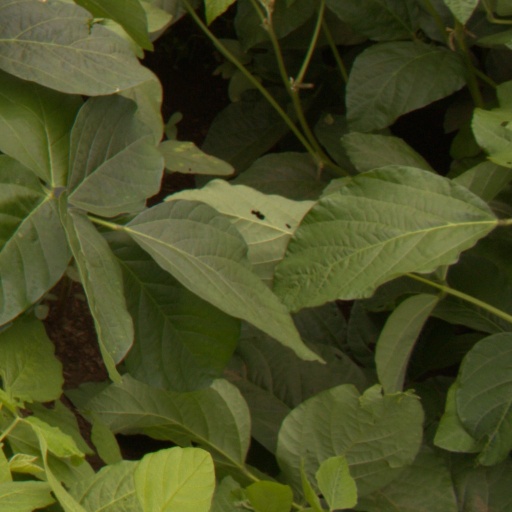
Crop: soybean